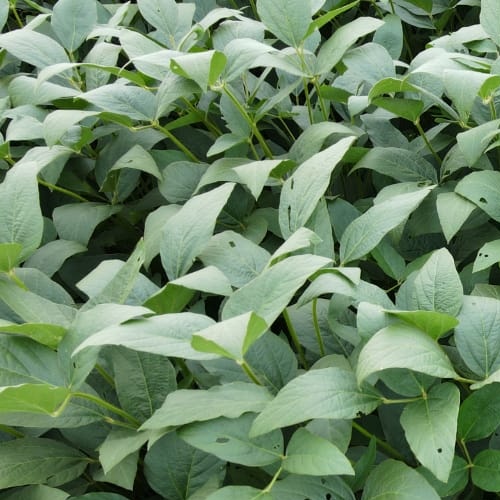
Label: Diabrotica_speciosa